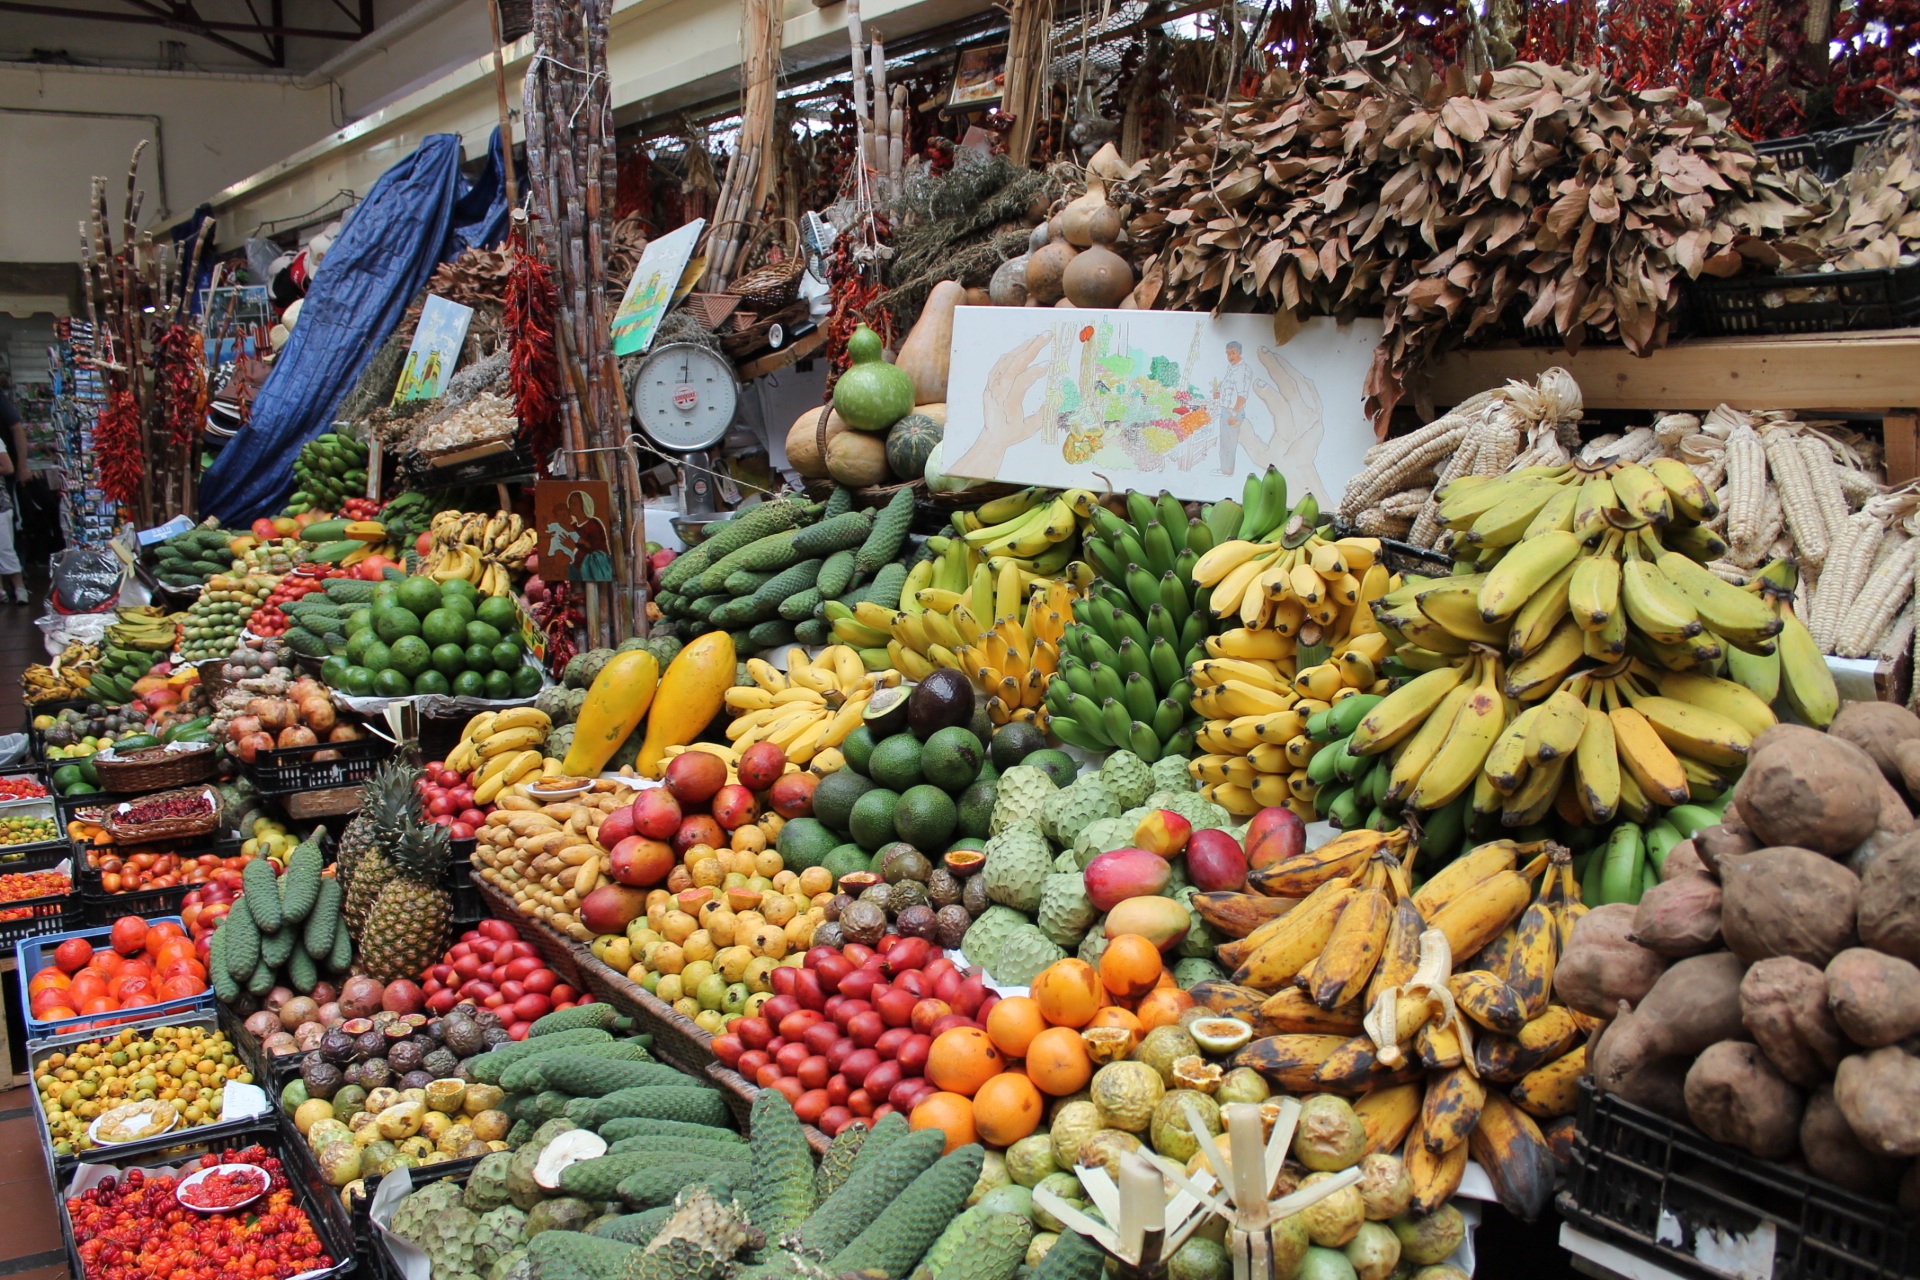
fruit, city, food, vendor, produce, bazaar, market, marketplace, public space, vegetables, grocery store, floristry, retail, madeira, fruit stand, local food, whole food, vegetable stand, funchal, geographical feature, human settlement, greengrocer